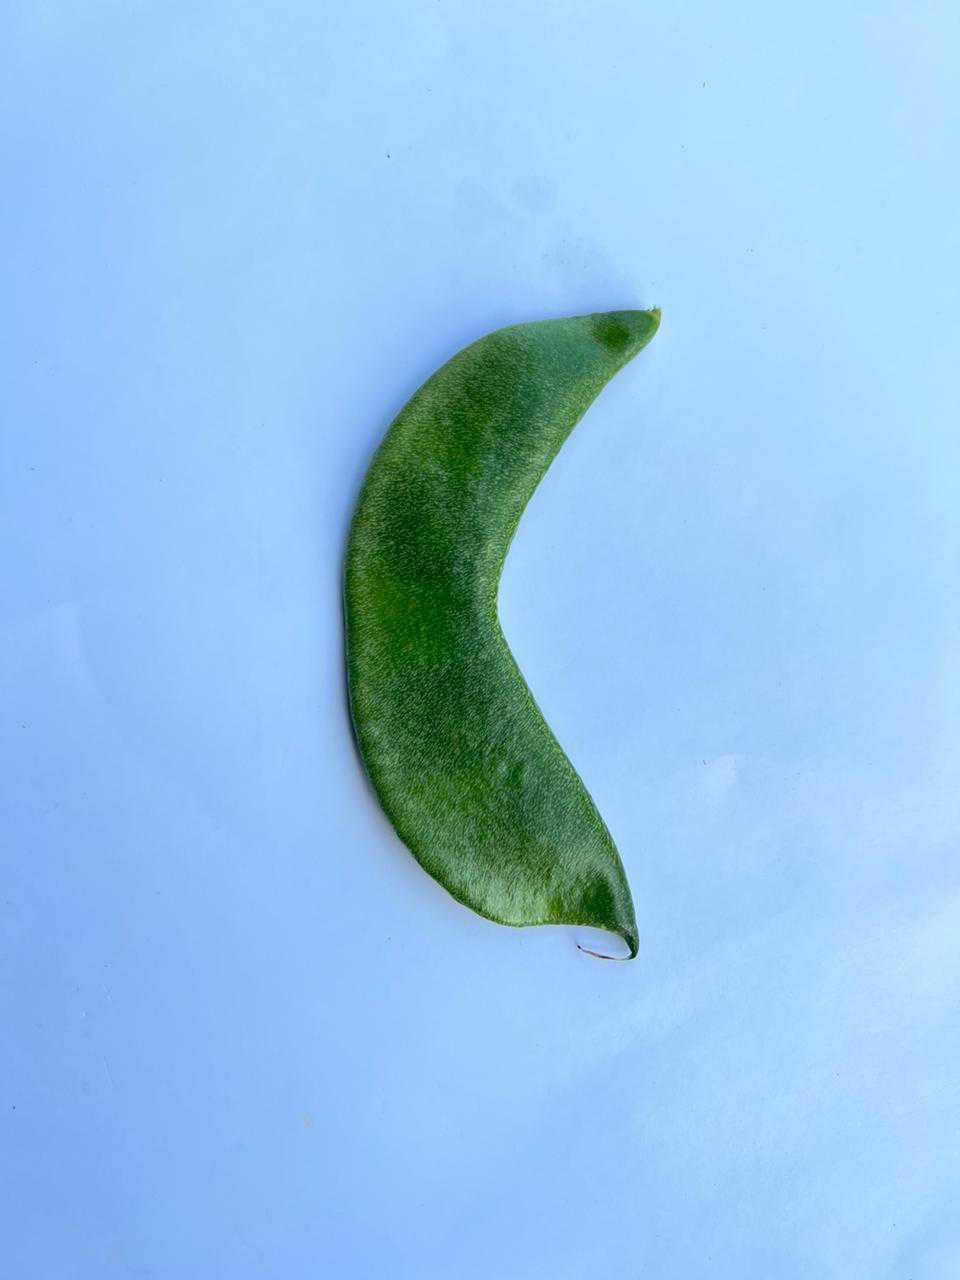
Label: Lablab purpureus